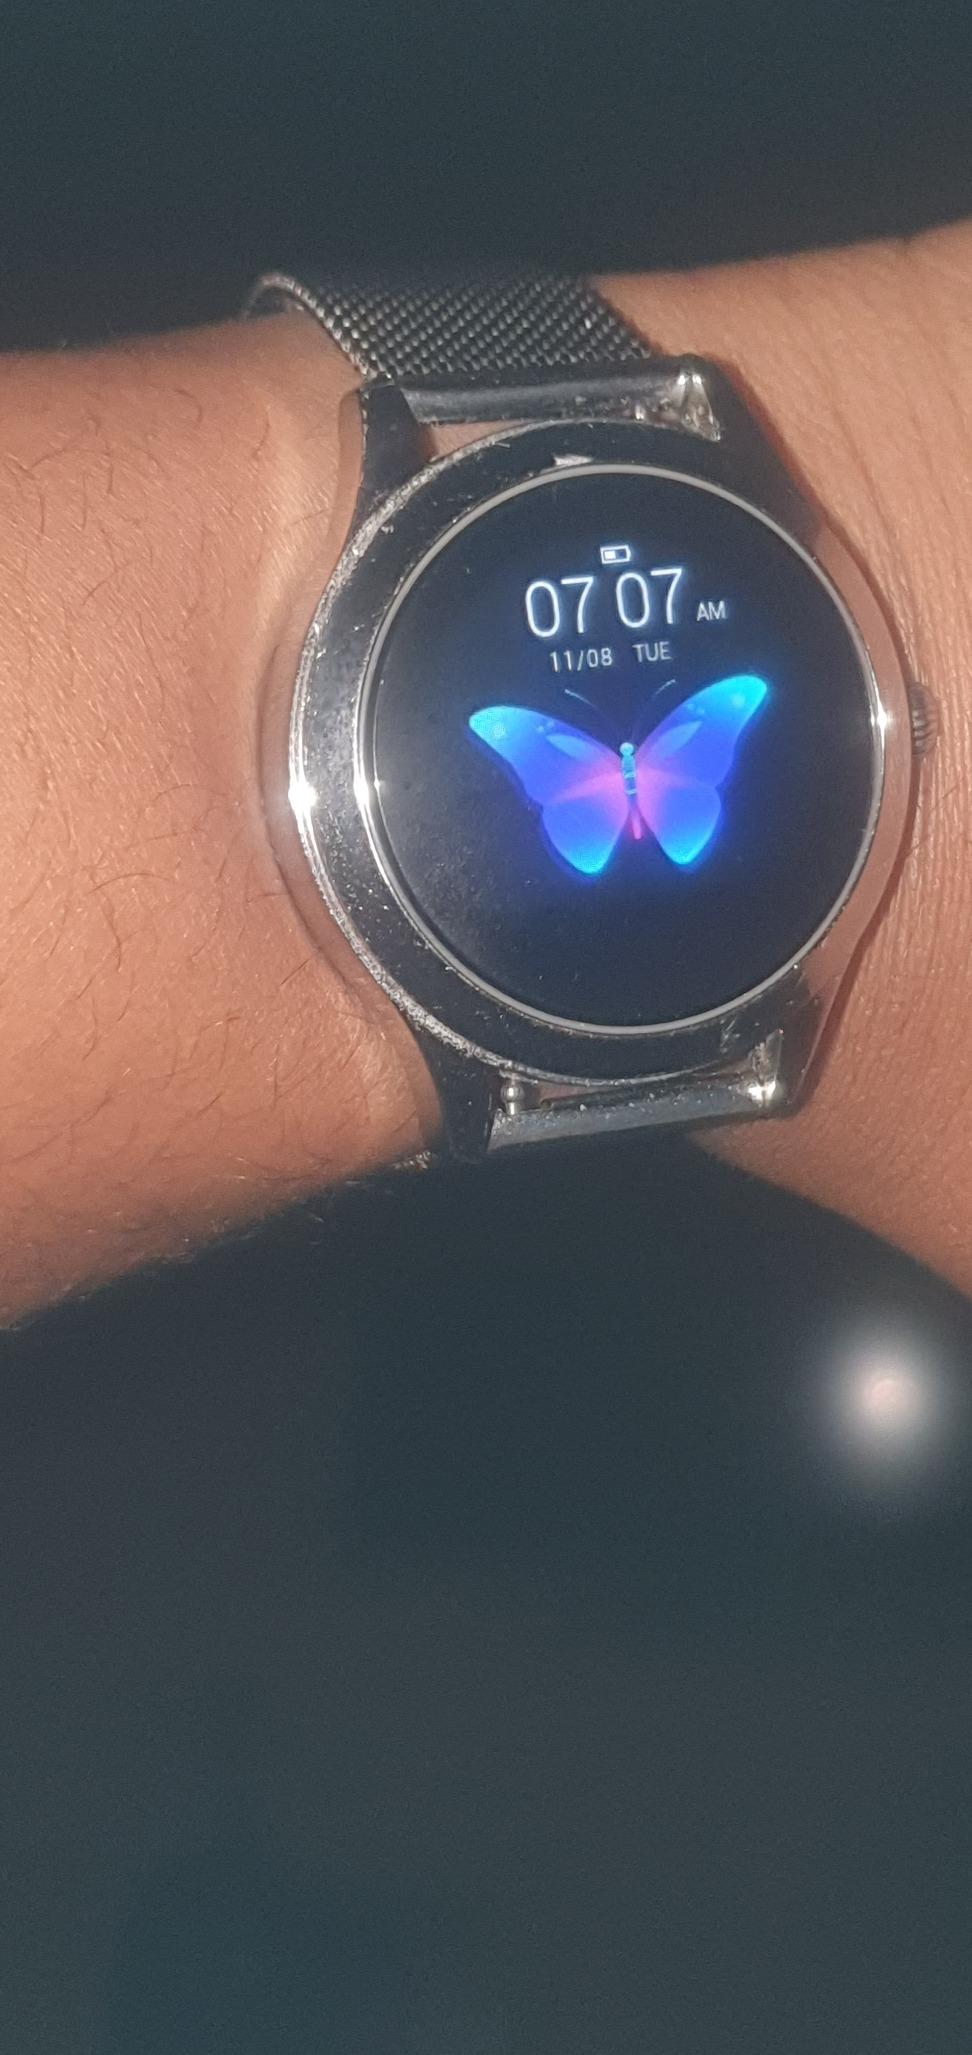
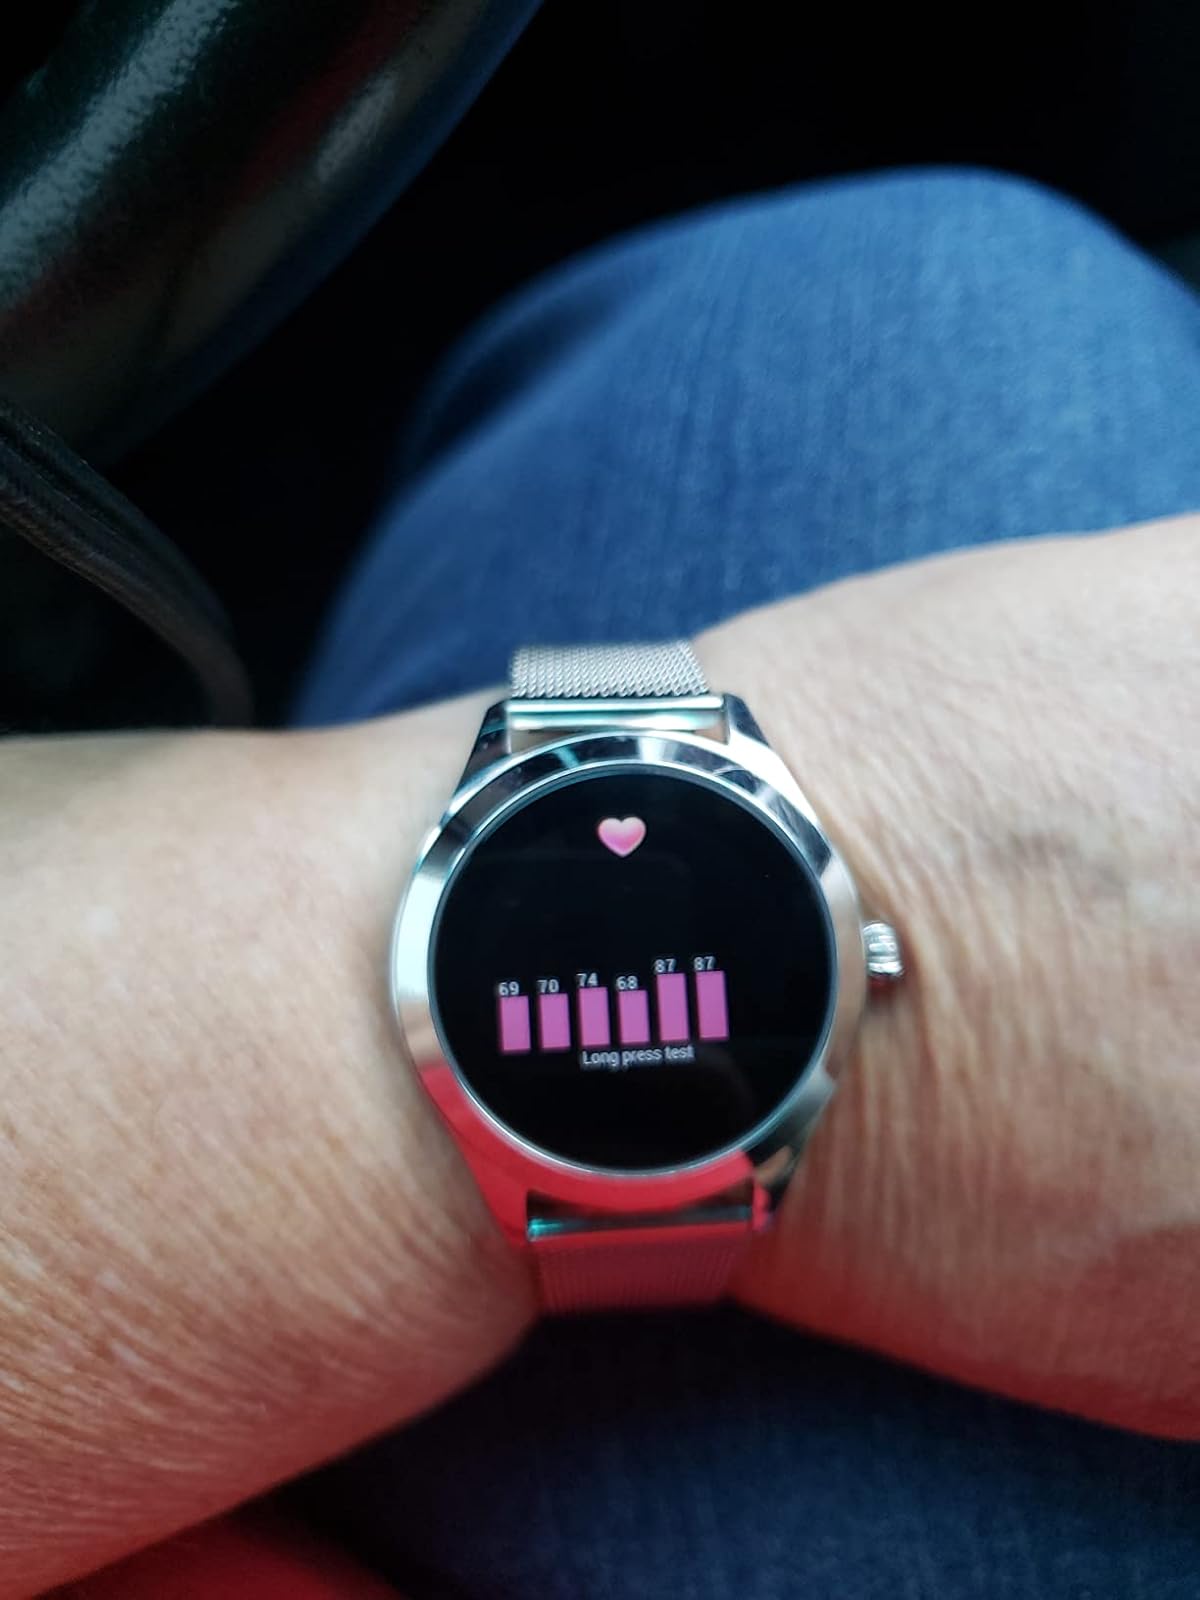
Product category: smartwatch
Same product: yes